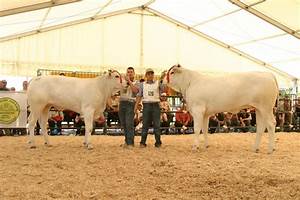
Label: cow